Berkhamsted

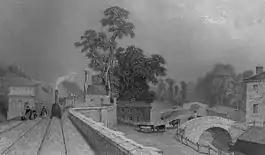
Berkhamsted's original railway station (1838) on the London and Birmingham Railway with the Grand Union Canal on the right-hand side.

Berkhamsted is within the UK parliamentary constituency of Harpenden and Berkhamsted. Following the 2024 United Kingdom general election, Victoria Collins (Liberal Democrats) is the constituency's current Member of Parliament (MP).